Charlie Robison

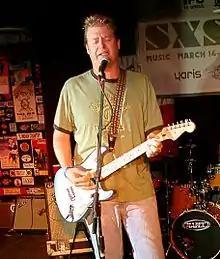
Robison performing in 2007

Charles Fitzgerald Robison (September 1, 1964 – September 10, 2023) was an American country music singer-songwriter.